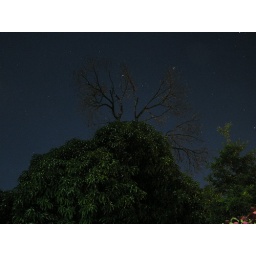
aquatic sky in blue